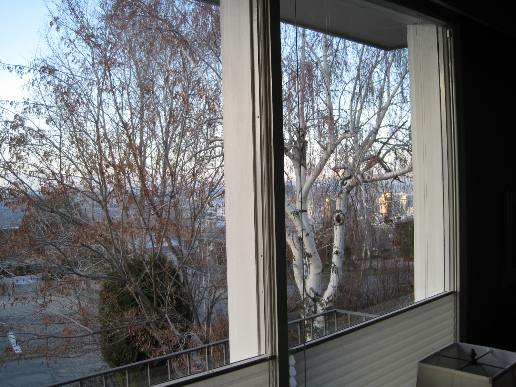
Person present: No